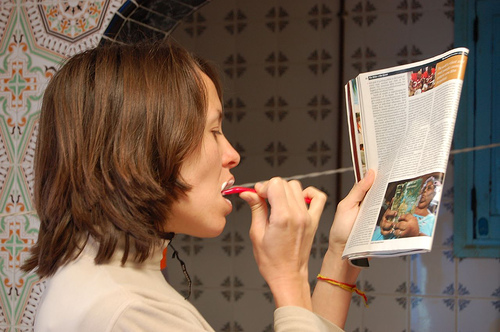
question: 人は何人いますか
answer: 一人

question: 人は何をしていますか
answer: 歯ブラシ

question: 人は何を見ていますか
answer: 雑誌

question: 歯ブラシはいくつありますか
answer: ひとつ

question: 歯ブラシは何色ですか
answer: 赤

question: 人は歯ブラシをどの手で持っていますか
answer: 右手

question: 人の髪の色は何色ですか
answer: 茶色

question: 人はどんな服を着ていますか
answer: 白のタートルネックの服